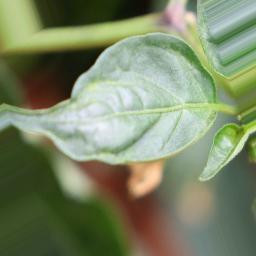
Label: mites_and_trips